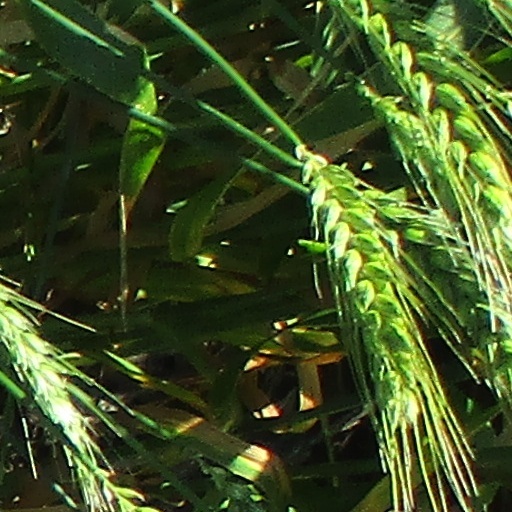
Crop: wheat